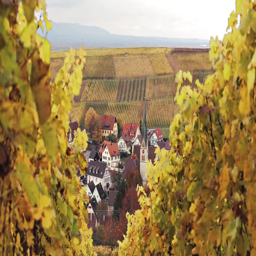
view over vineyards near a historic village .